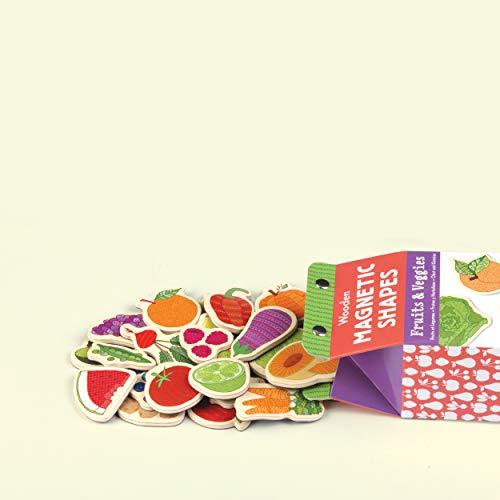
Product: Mudpuppy Wooden Fruits & Veggies Magnetic Shapes, 35 Pieces, Ages 3-7, 1.75" Tall Pieces, Resealable 3.5 x 8.5 x 2.75" Package
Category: Toys & Games | Sports & Outdoor Play
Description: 35 WOODEN PIECES: Just the right number of sturdy, colorful magnetics for fun on the side of the refrigerator.
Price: $24.99
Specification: ProductDimensions:0.5x1.5x1.8inches|ItemWeight:9.3ounces|ShippingWeight:9.6ounces|DomesticShipping:Currently,itemcanbeshippedonlywithintheU.S.andtoAPO/FPOaddresses.ForAPO/FPOshipments,pleasecheckwiththemanufacturerregardingwarrantyandsupportissues.|InternationalShipping:Thisitemisnoteligibleforinternationalshipping.LearnMore|ASIN:0735333491|Itemmodelnumber:9780735333499|Manufacturerrecommendedage:36months-7years